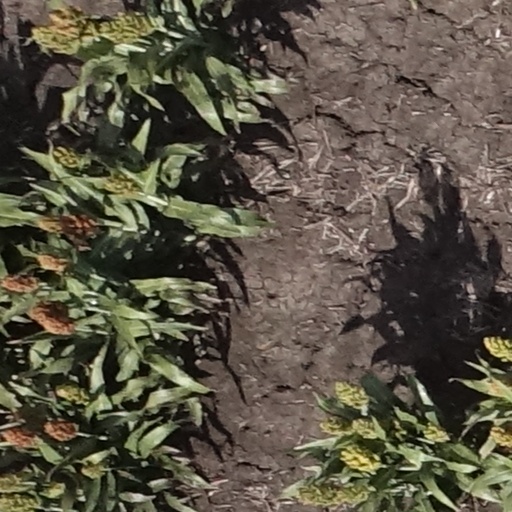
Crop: sorghum